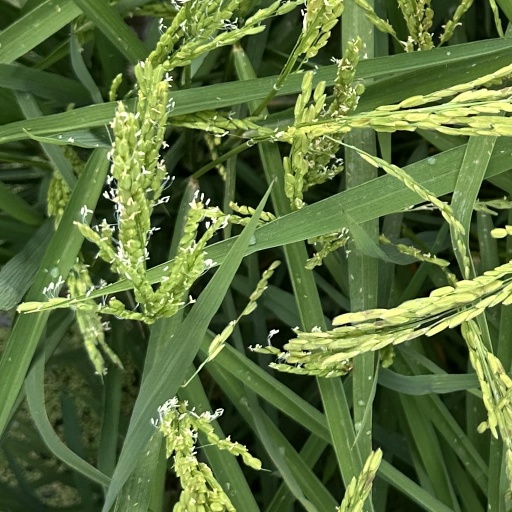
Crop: rice